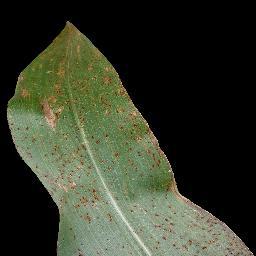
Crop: corn
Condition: (maize)_common_rust